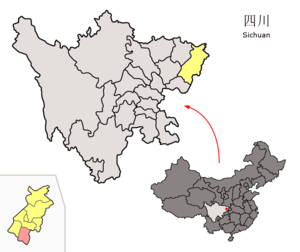
Le xian de Dazhu est un district administratif de la province du Sichuan en Chine. Il est placé sous la juridiction de la ville-préfecture de Dazhou.